New York Giants (baseball)

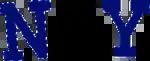
Primary logo, 1904–1907.

In 1902, after a series of disastrous moves that left the Giants games behind the front-runner, Freedman signed John McGraw as player-manager, convincing him to jump in mid-season from the Baltimore Orioles (1901–1902) of the fledgling American League and bring with him several of his teammates. McGraw went on to manage the Giants for three decades until 1932, one of the longest and most successful tenures in professional sports. Hiring "Mr. McGraw", as his players referred to him, was one of Freedman's last significant moves as owner of the Giants, since after that 1902 season he was forced to sell his interest in the club to John T. Brush. McGraw went on to manage the Giants to nine National League pennants (in 1904, 1905, and every year from 1911 to 1913) and three World Series championships (in 1905, 1921, and 1922), with a tenth pennant and fourth world championship as Giants owner in 1933 under his handpicked player-manager successor, Bill Terry.